List of birds of Zimbabwe

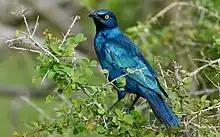

The African barbets are plump birds, with short necks and large heads. They get their name from the bristles which fringe their heavy bills. Most species are brightly coloured.